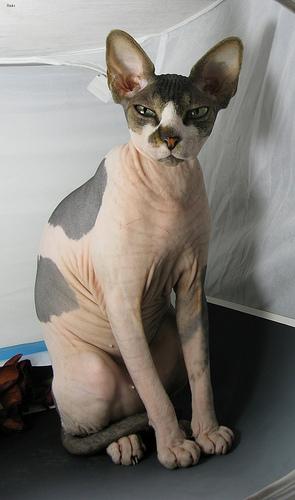
Breed: Sphynx